Libraries in Cardiff

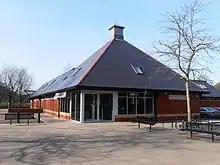
Penylan Library

Grangetown Hub is located in the southern district of Grangetown.